Melinda (film)

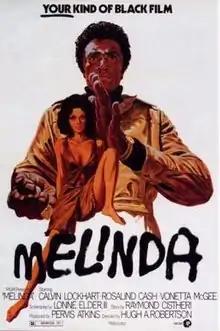
Theatrical release poster

Melinda is a 1972 American drama film directed by Hugh A. Robertson and written by Lonne Elder III. The film stars Calvin Lockhart, Rosalind Cash, Vonetta McGee, Paul Stevens, Rockne Tarkington and Ross Hagen. The film was released on August 16, 1972, by Metro-Goldwyn-Mayer. This film marked karate champion Jim Kelly's first appearance in a film.